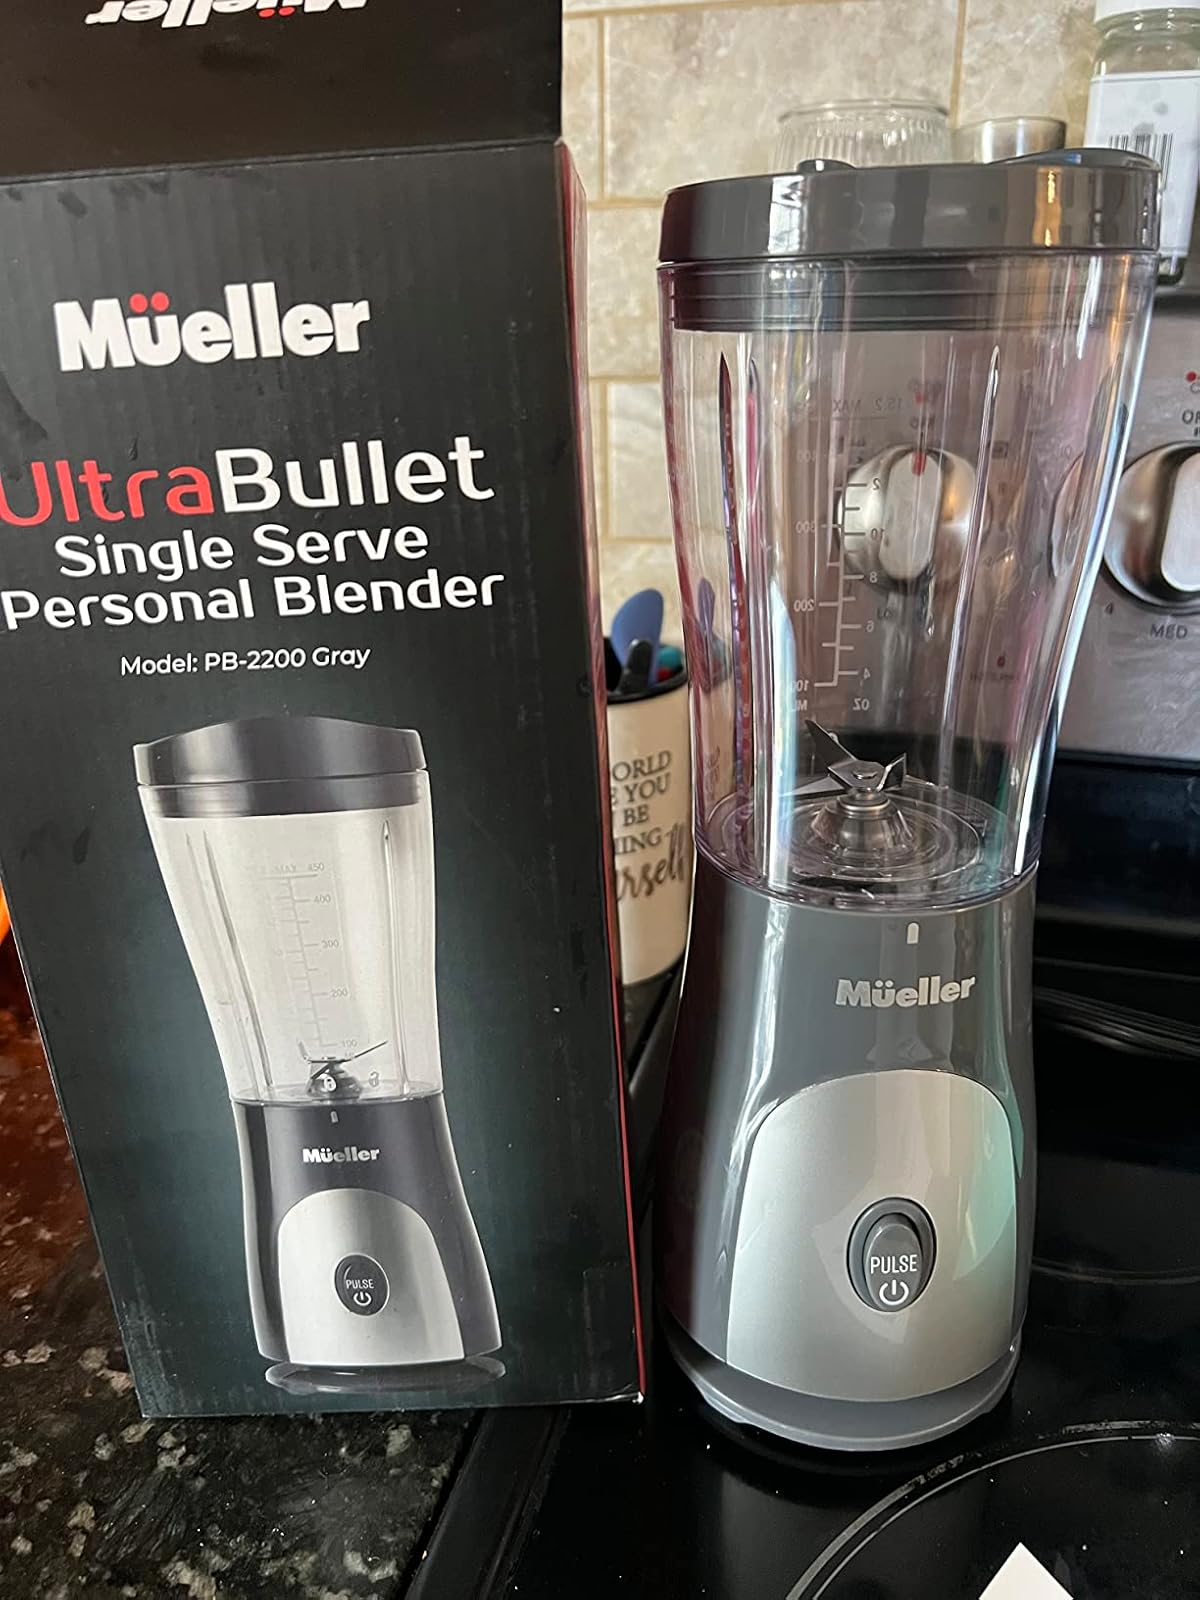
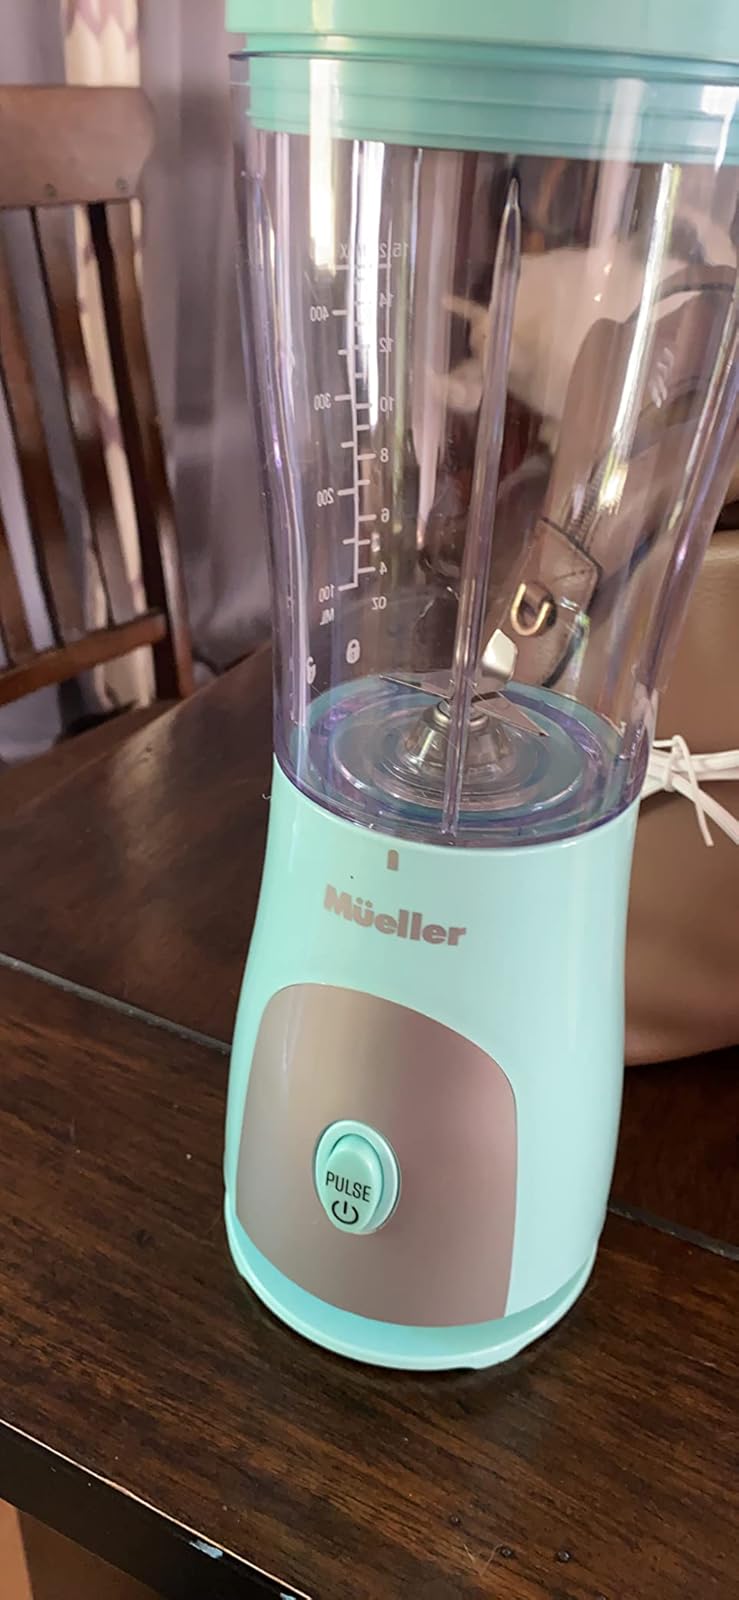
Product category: items_blender
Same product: no